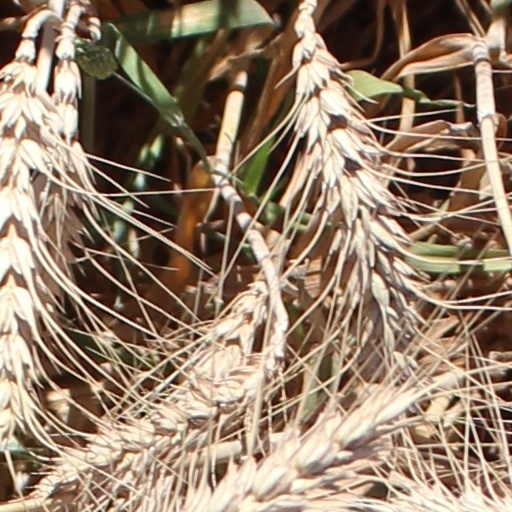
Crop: wheat